Lobophora halterata

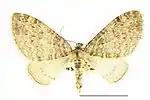

The wingspan is 20–25 mm. The length of the forewings is 12–15 mm. Forewing whitish, with a very slight tinge of brown, at least in the central area; a narrow subbasal dark band, closely followed by conspicuous broader one, the pale line which separates them angulated anteriorly; the lines of the median area ill-defined, dentate. Hindwing white, nearly always with a narrow greyer distal border and sometimes with one or two indistinct lines in outer half. Forewing beneath very weakly but more uniformly marked; hindwing with very distinct discal dot. Variable in the intensity of the markings.